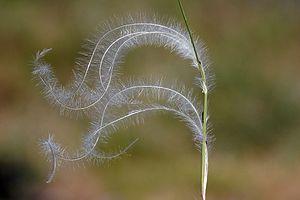
Stipa_pennata, 2 km du nord de Le Caylar, 43°51'N 03°19'E, 800mNN, Languedoc-Roussillon, France